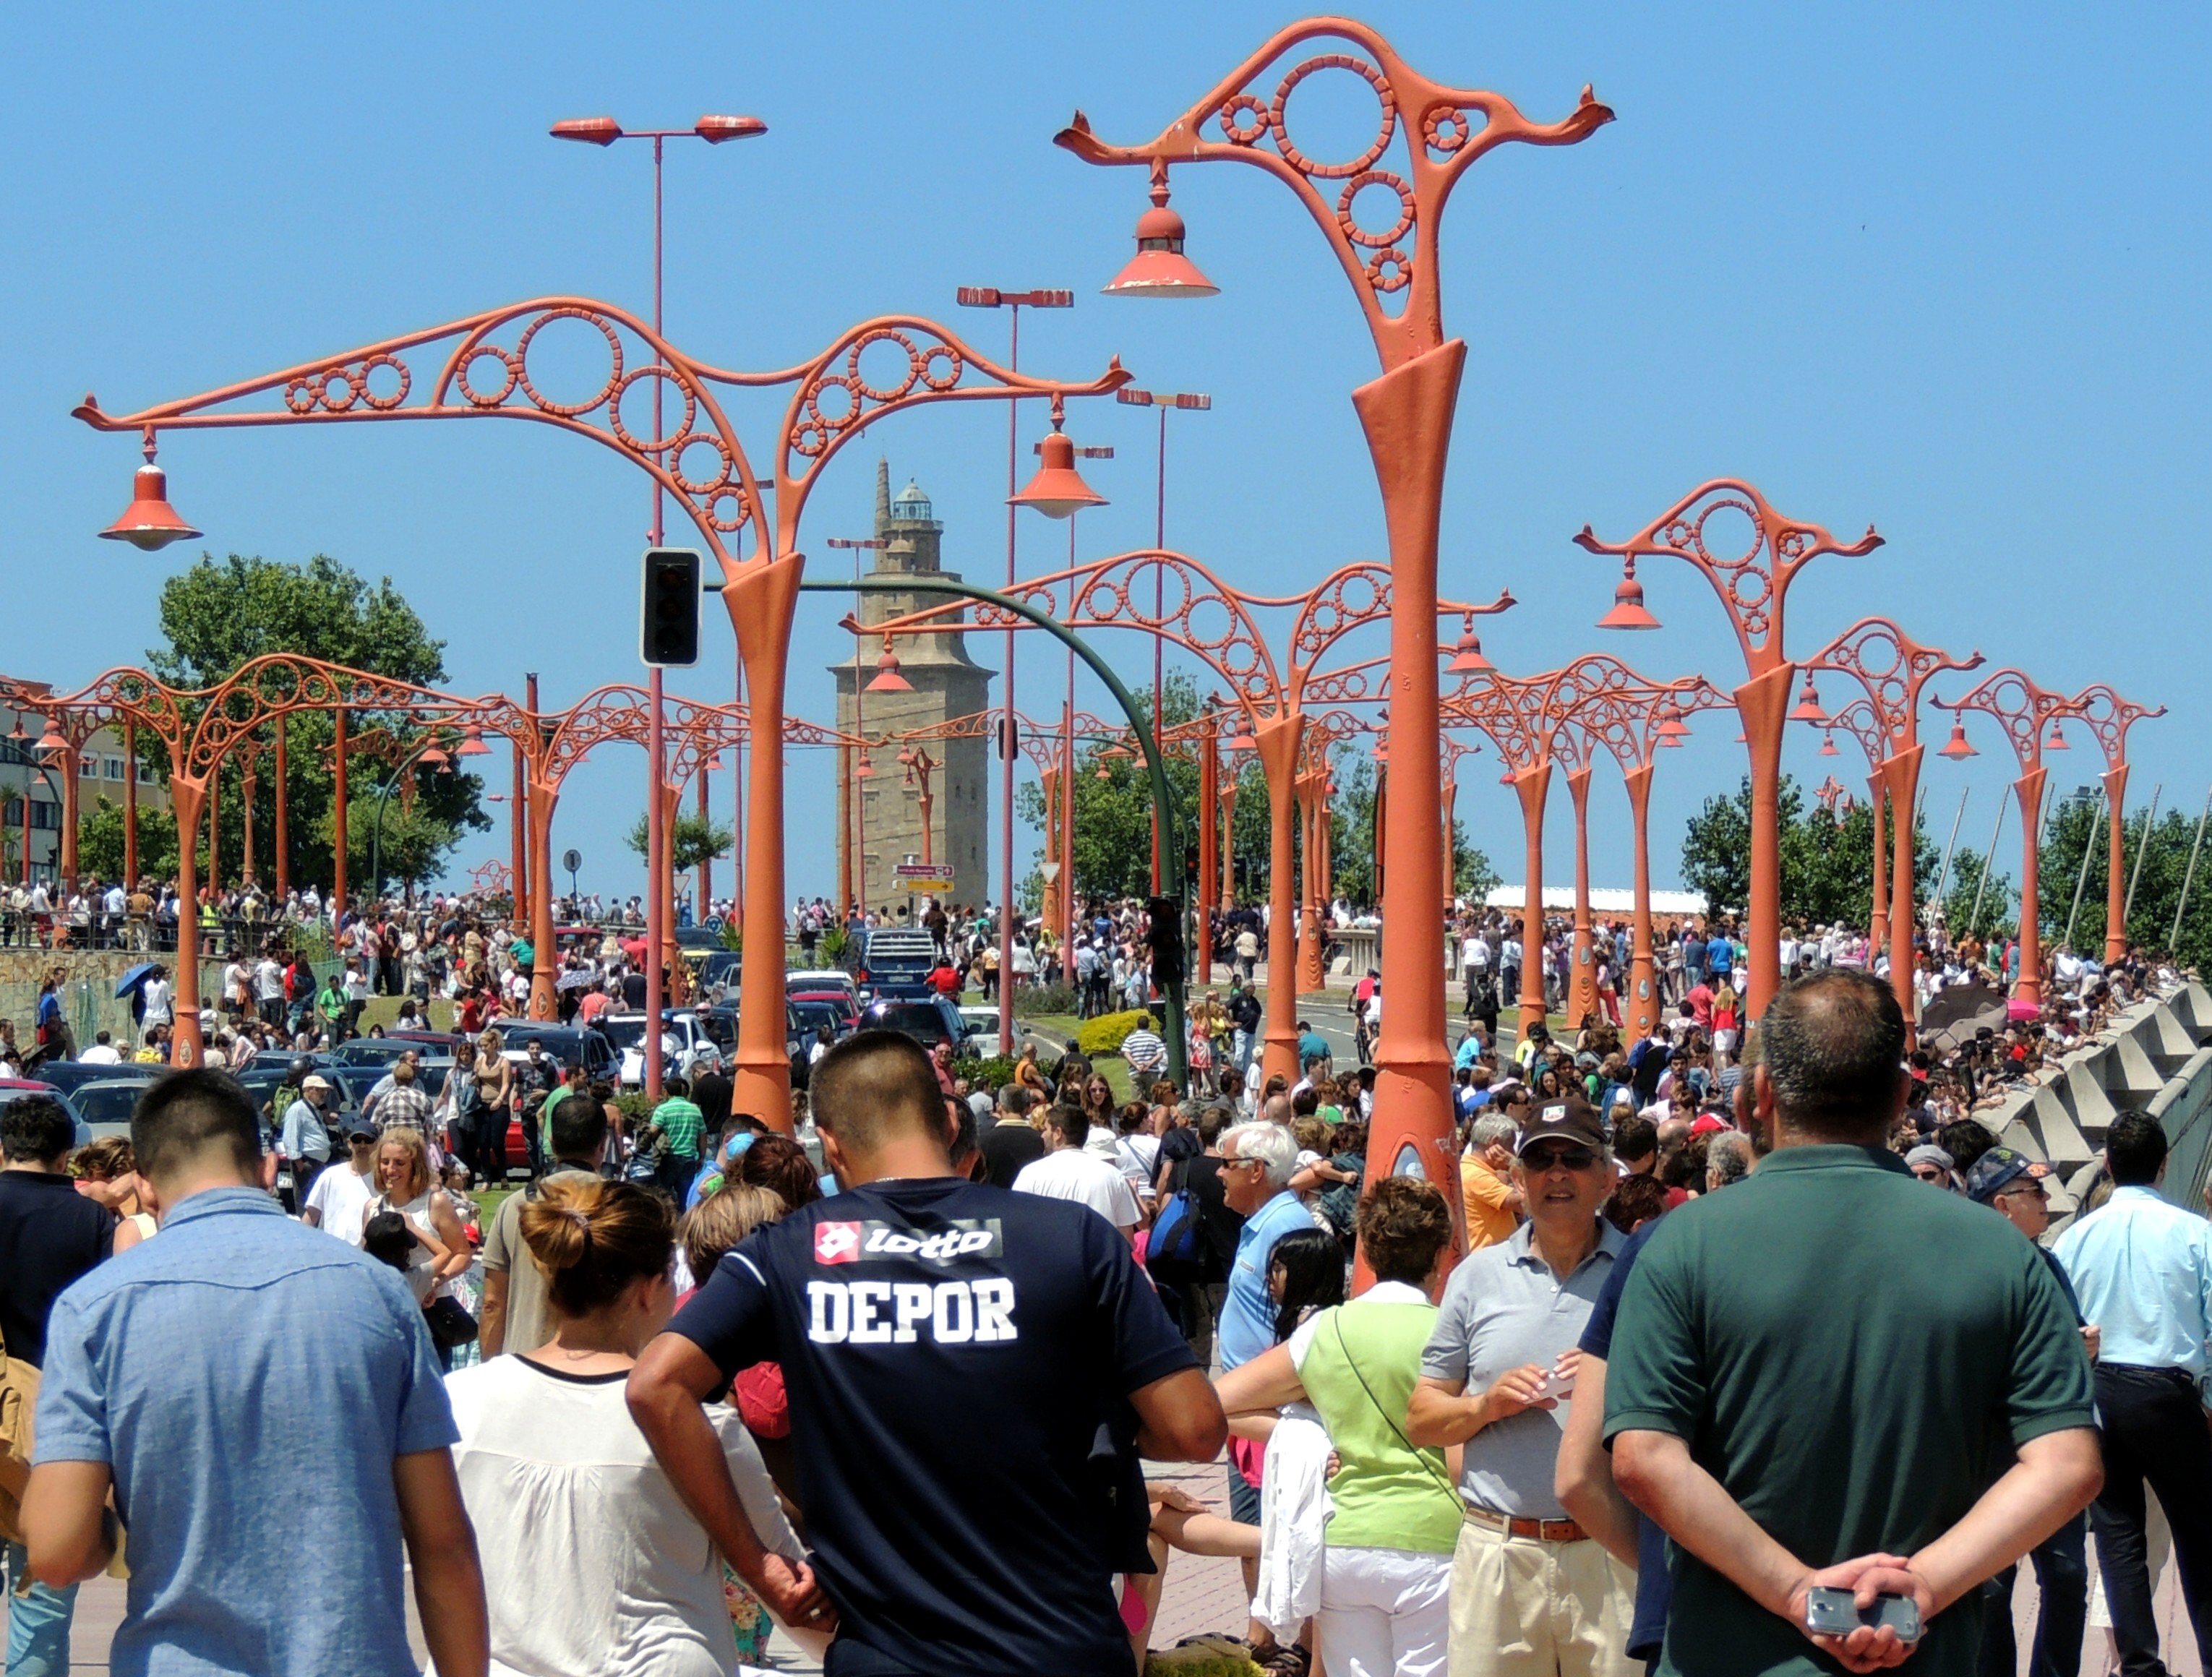
walkway, crowd, festival